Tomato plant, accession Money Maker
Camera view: tilt-top (135 deg); turntable rotation: 90 degrees
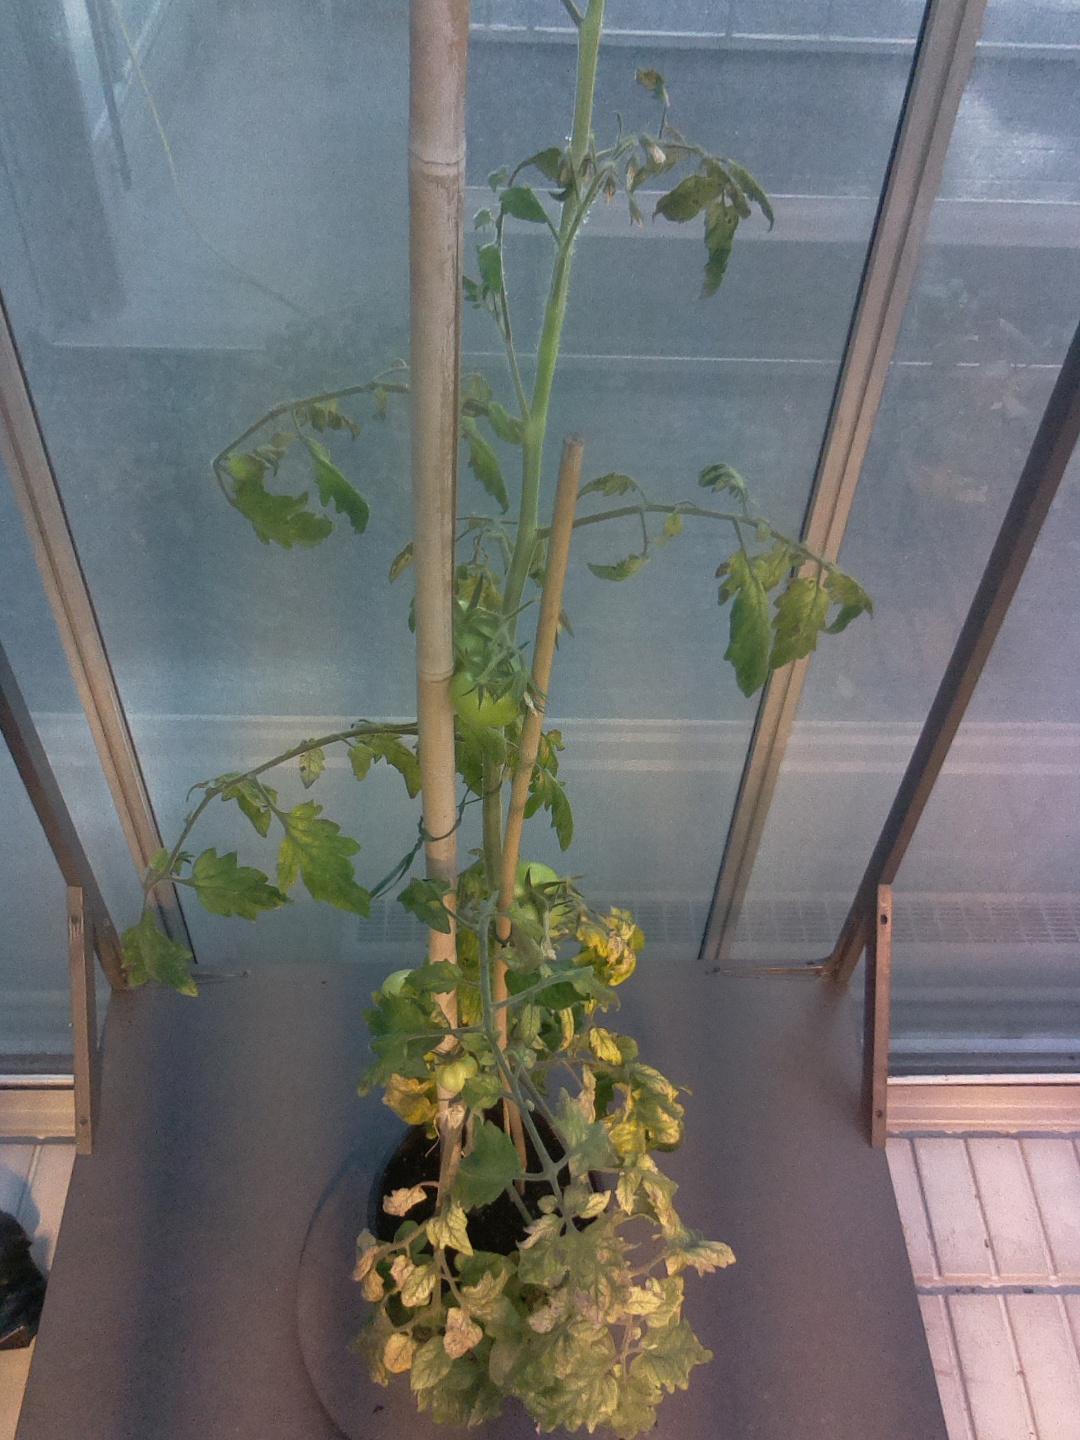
BBCH growth stage 75: 50%-60% of final fruit size